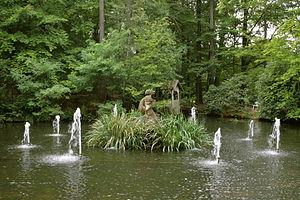
Rammenau est une commune de Saxe, située dans l'arrondissement de Bautzen, dans le district de Dresde.